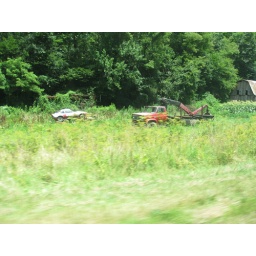
Rusting car heaps in a field